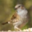
Label: bird